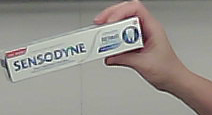
Product: sensodyne_toothpaste